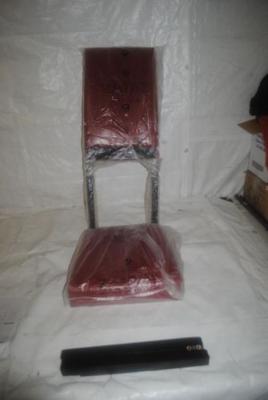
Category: chair